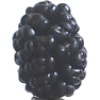
Label: Mulberry 1